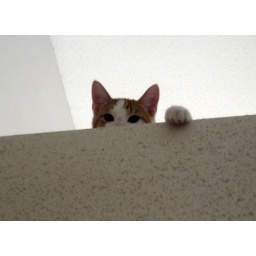
My cat loves to hang out in this spot, which happens to be about 6 feet above the kitchen sink.